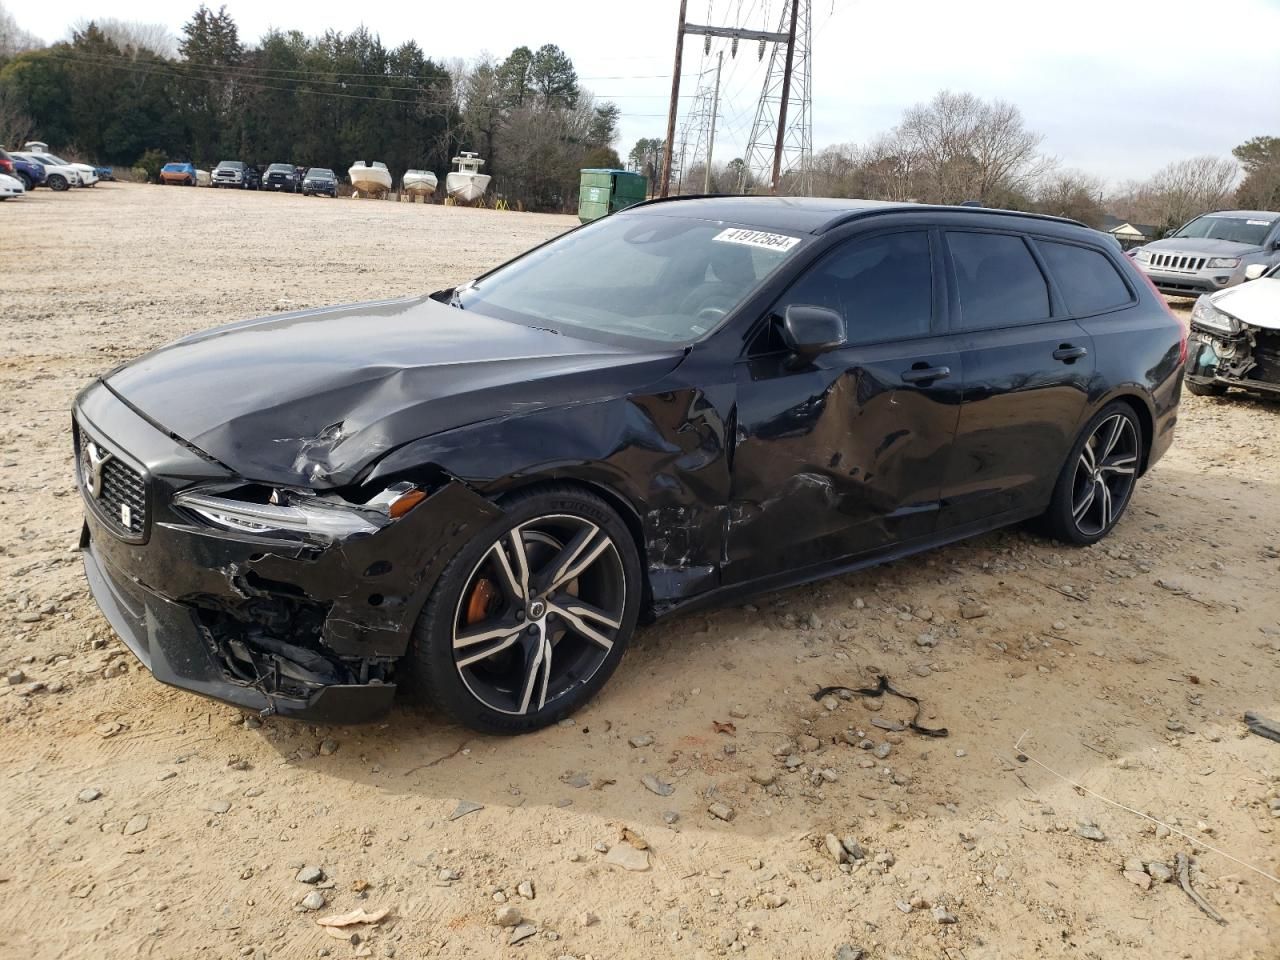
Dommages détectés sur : pare-choc avant, feu avant gauche, capot, aile avant gauche, porte avant gauche, porte arrière gauche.
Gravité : majeur